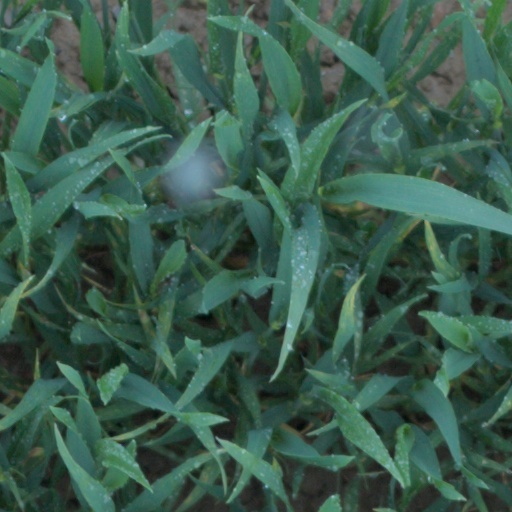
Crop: wheat